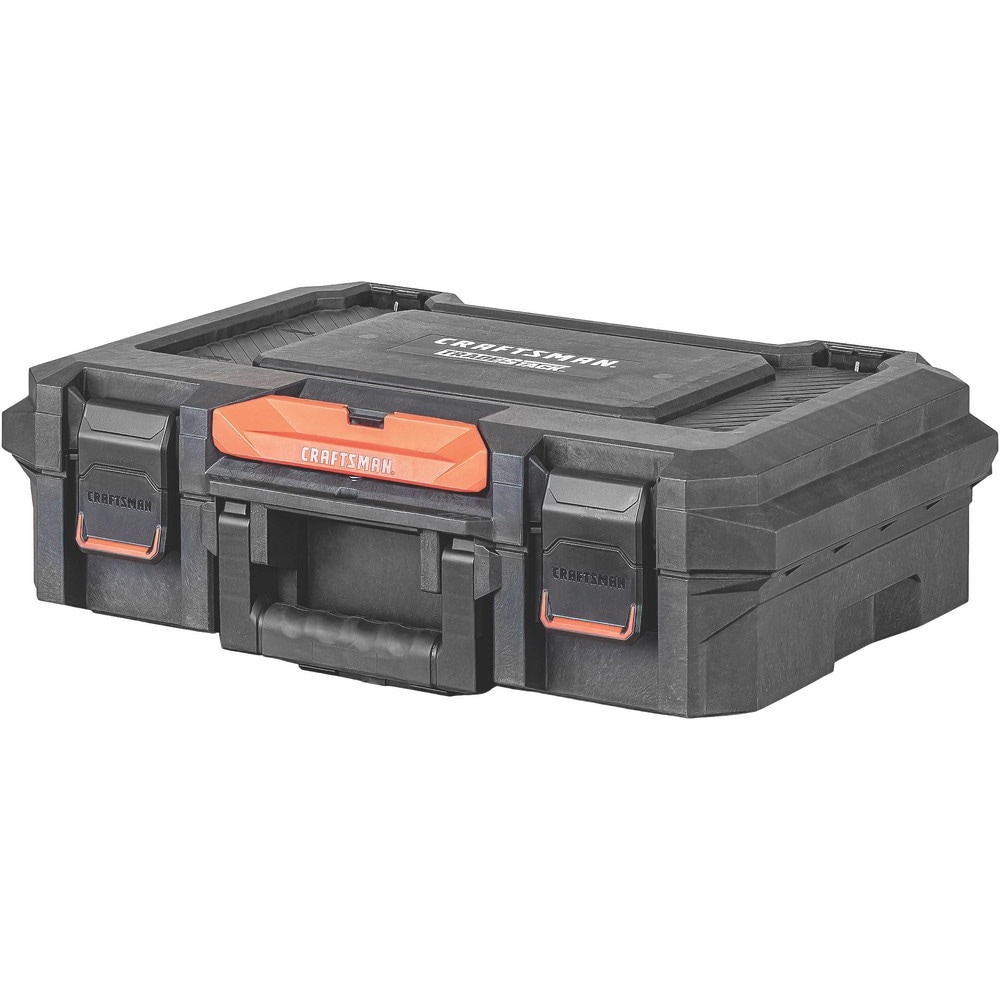
Brand: Craftsman / Part #: CMST21415
Brand: Craftsman
Item #: 95098208 Brand: Craftsman Model #: CMST21415 Product Specifications Material Structural Foam Color Red; Black Inside Depth 21.63 Inside Length 6.3750 Inside Width 14.6250 Features WATER RESISTANT: IP65 material designed for dust and water resistance, EASY TO CONNECT: Automatic stacking with drop-and-lock mechanism, EASY TO REMOVE: One-touch release for quick detaching of units, HIGHLY DURABLE: Structural foam design for rigid walls Includes (6) Removable cups with lids Depth (Inch) 21-5/8 Height (Decimal Inch) 14.625000 Load Capacity (Lb. - 3 Decimals) 88.000 Number Of Trays 0 Number Of Compartments 6.000 Width (Decimal Inch - 4 Decimals) 21.6250 Number Of Drawers 0.000
Category: Hardware > Hardware Accessories > Tool Storage & Organization > Tool Boxes > Hand Carry Tool Boxes